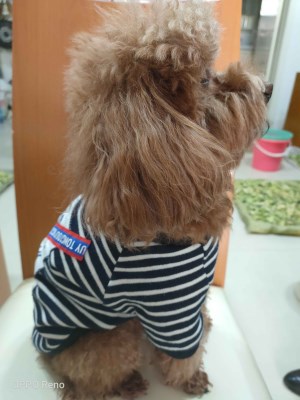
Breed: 7449-n000128-teddy